Baháʼí Faith in Jamaica

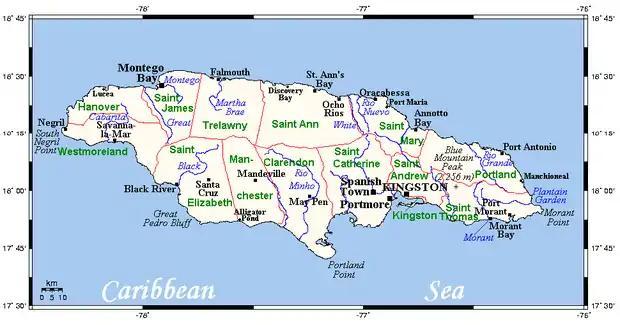
Jamaica parishes and towns

From the early period of development the Baháʼí community in Jamaica grew in organization and relationship with the wider community while growing internally as well. Before national independence, the Jamaicans were part of a regional National Spiritual Assembly of the Greater Antilles from 1957 through 1961 and on the eve of national independence in 1962, the Jamaica Baháʼís elected their own National Spiritual Assembly in 1961 with Hand of the Cause Enoch Olinga representing the Baháʼí International Community. In 1963 there were Baháʼí Local Spiritual Assemblies in 6 cities: Annatto Bay, Kingston, May Pen, Port Antonio, Spanish Town, and Yallahs and smaller groups of Baháʼís in Bartons (St. Catherine), Crooked River, Montego Bay, and Porus.